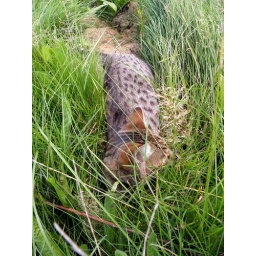
The cat in the grass